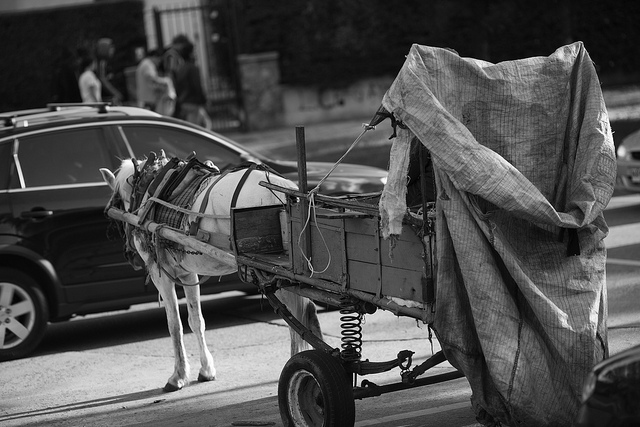
user: Given an image and a question. Answer the question in a short answer. Question: What is this horse carrying? Short Answer:
assistant: cart